Mano Po Legacy: Her Big Boss

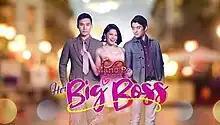
Title card

Mano Po Legacy: Her Big Boss is a 2022 Philippine television drama romantic comedy series broadcast by GMA Network. The series is the second installment of "Mano Po Legacy". Directed by Easy Ferrer and Joey de Guzman, it stars Bianca Umali, Ken Chan and Kelvin Miranda. It premiered on March 14, 2022 on the network's Telebabad line up. The series concluded on June 2, 2022 with a total of 50 episodes.